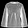
Label: Shirt